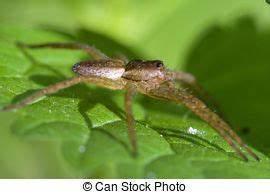
spider